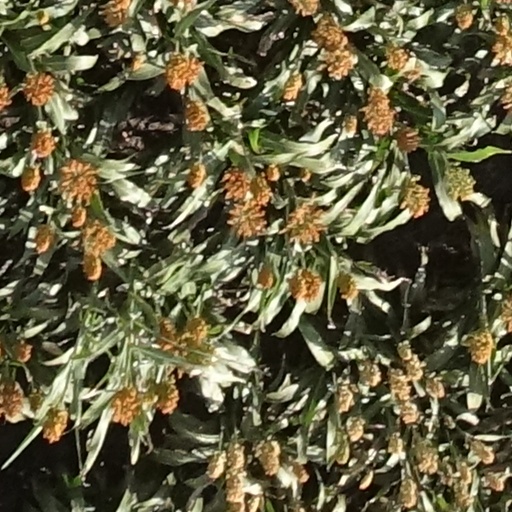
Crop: sorghum